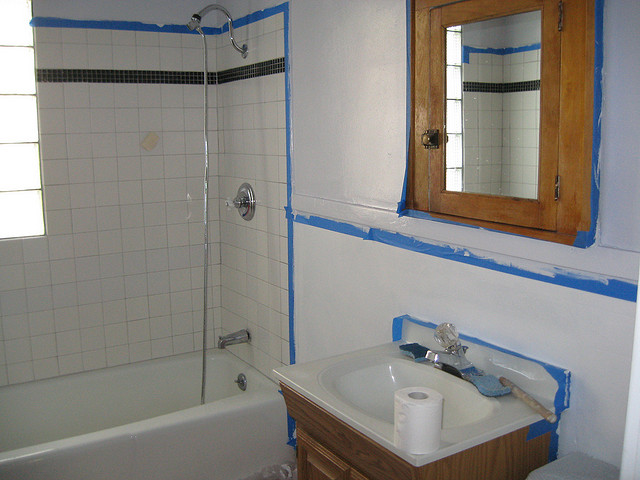
user: Given an image and a question. Answer the question in a short answer. Question: When do people put this kind of this tape on a wall? Short Answer:
assistant: paint